Cyrano de Bergerac (play)

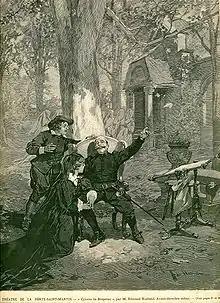
The second-to-last scene. First performance of the play. Published in "l'illustration", 8 January 1898

Fifteen years later, at a convent outside Paris. Roxane now resides here, constantly mourning her beloved Christian. She is visited by de Guiche, who is now a good friend and sees Cyrano as an equal (and has been promoted to duke), Le Bret, and Ragueneau (who has lost his wife and bakery, and is now a candlelighter for Molière), and she expects Cyrano to come by as he always has with news of the outside world. On this day, however, he has been mortally wounded by someone who dropped a huge log on his head from a tall building. Upon arriving to deliver his "gazette" to Roxane, knowing it will be his last, he asks Roxane if he can read "Christian's" farewell letter. She gives it to him, and he reads it aloud as it grows dark. Listening to his voice, she realizes that it is Cyrano who was the author of all the letters, but Cyrano denies this until he cannot hide it. Ragueneau and Le Bret return, telling Roxane of Cyrano's injury. While Cyrano grows delirious, his friends weep and Roxane tells him that she loves him. He combats various foes, half imaginary and half symbolic, conceding that he has lost all but one important thing – his "panache" – as he dies in Le Bret's and Ragueneau's arms.